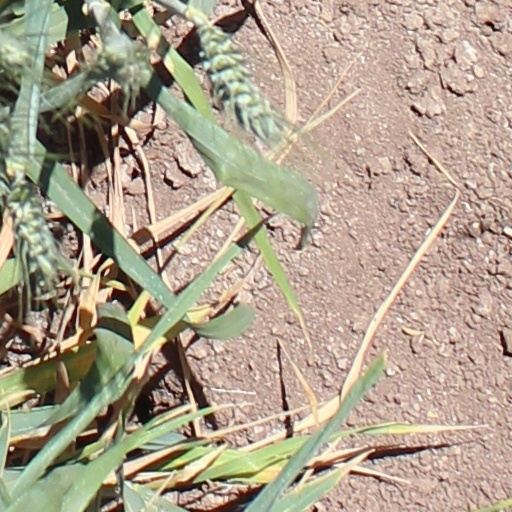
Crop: wheat